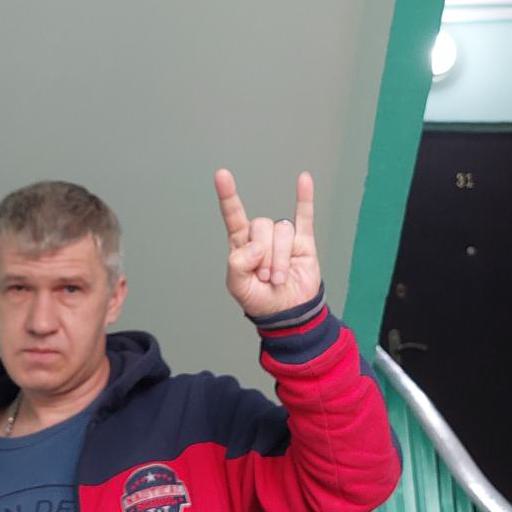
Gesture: rock